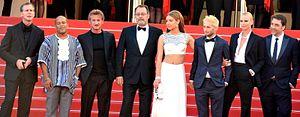
L'équipe du film ""The Last face"" au festival de Cannes. De gauche à droite
The Last Face est un film américain réalisé par Sean Penn, sorti en 2016.